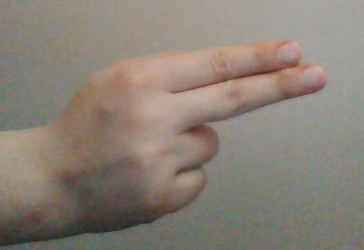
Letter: ain